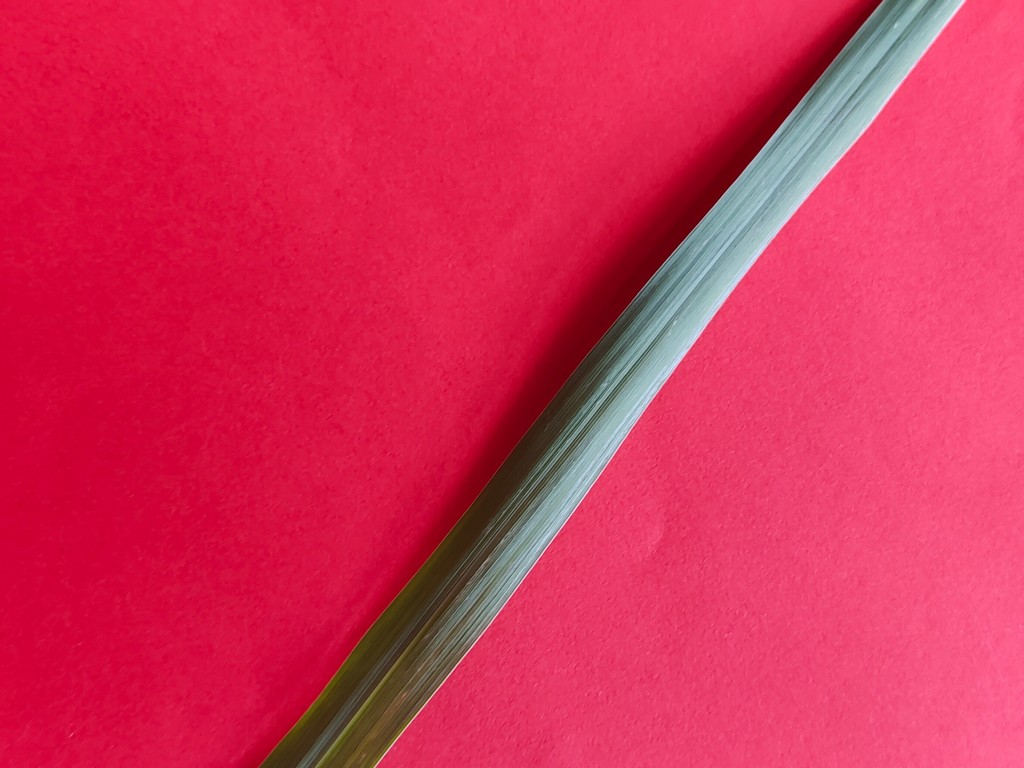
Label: Healthy